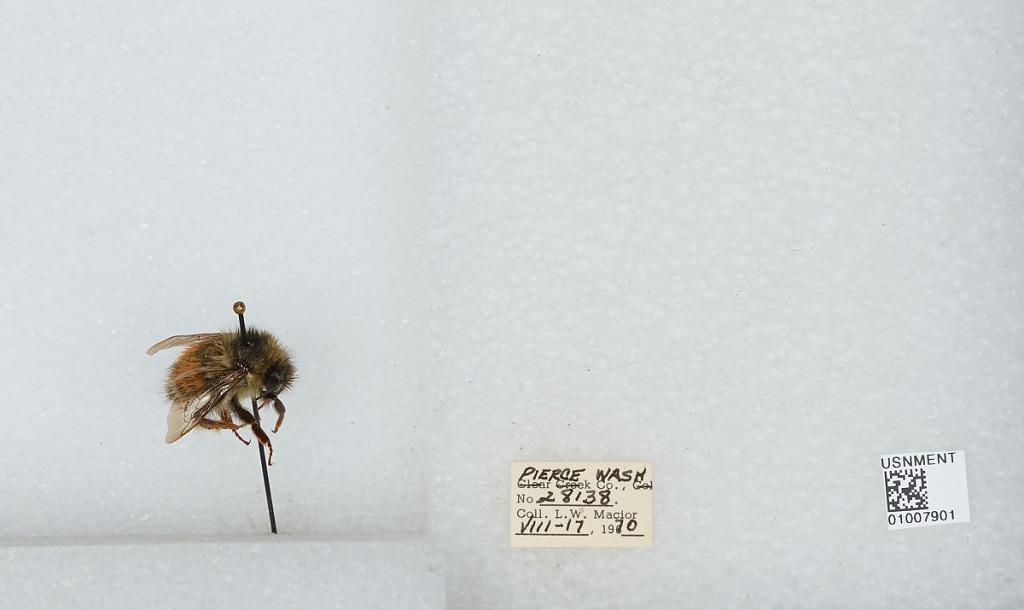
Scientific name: Bombus (Pyrobombus) melanopygus Nylander
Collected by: L. Macior
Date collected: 1970-8-17
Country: United States
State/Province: Washington
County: Pierce
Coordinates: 47.05, -122.12